Ibrahim of Johor

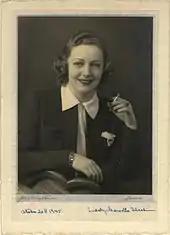
Lady Marcella Ibrahim, 20 October 1945.

During his reign, the Sultan was considered to be "fabulously wealthy." He also had a reputation as a wild international playboy. His exploits included changing the colour of his racing horse to present it as an unknown with better odds and going to the red-light area of Vienna. He gave a pair of Malayan tigers to the Edinburgh Zoo and sent a huge cash present to King George V on his Jubilee.